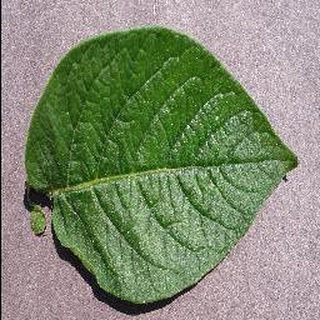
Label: healthy_potato